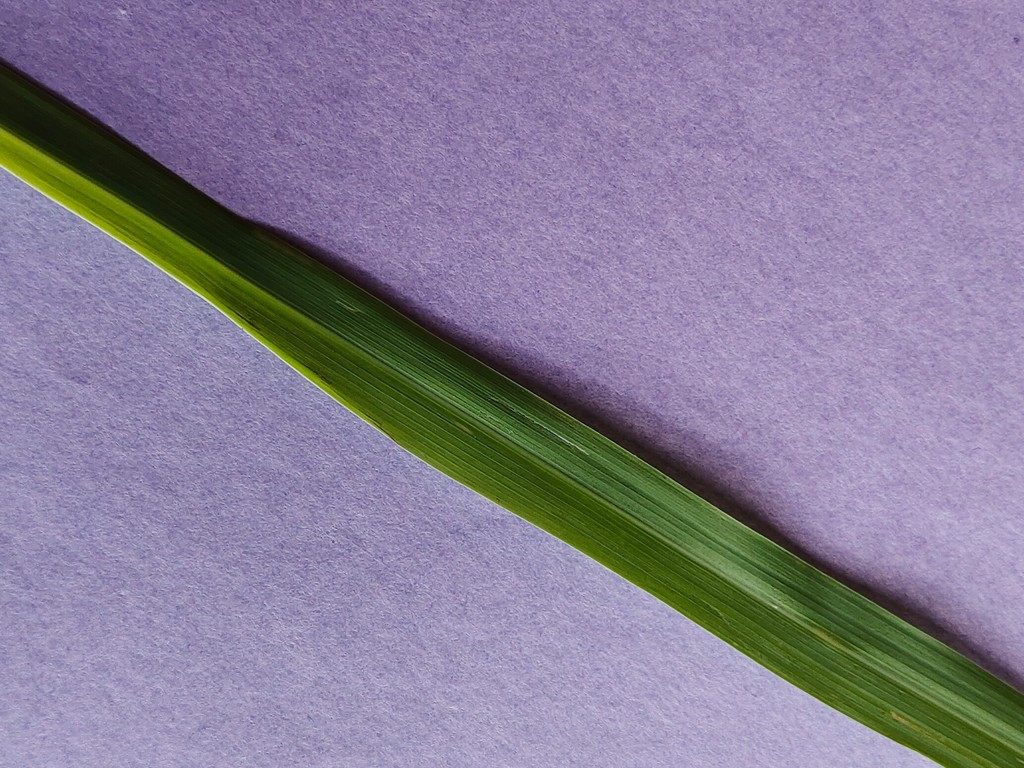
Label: Healthy